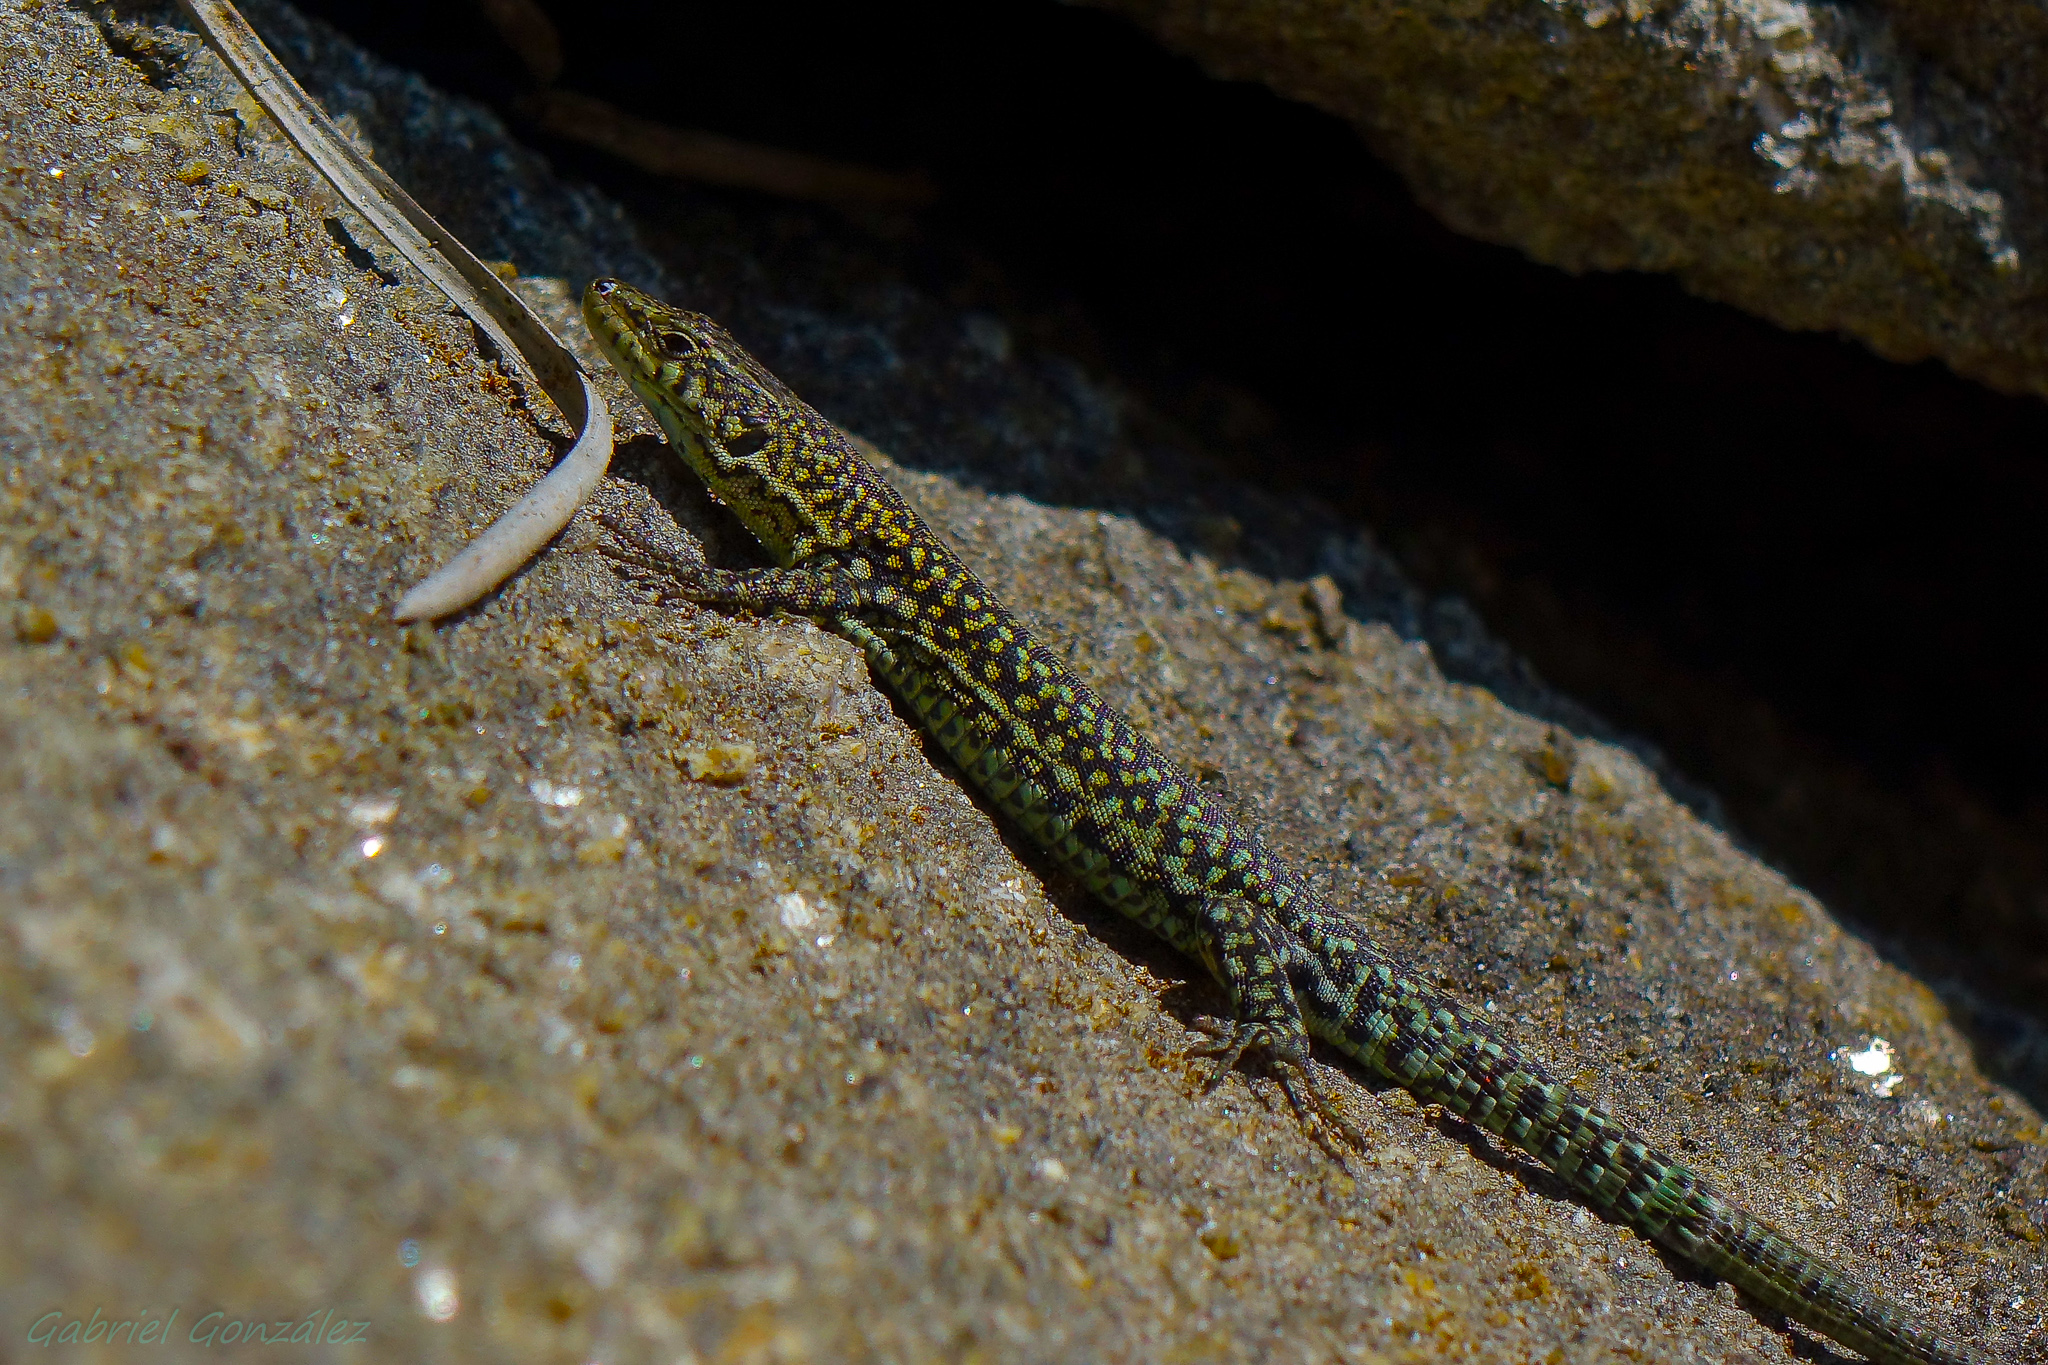
nature, wildlife, macro, biology, reptile, amphibian, fauna, lizard, animals, vertebrate, newt, naturaleza, ggl1, gaby1, xovesphoto, animales, sonyrx10, rx10, lagarto, gphoto, xelodegalicia, macro photography, lacerta, gabrielcoru a, marine biology, scaled reptile, lacertidae, lissotriton